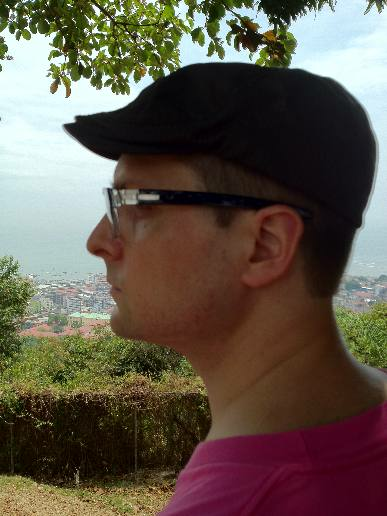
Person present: No